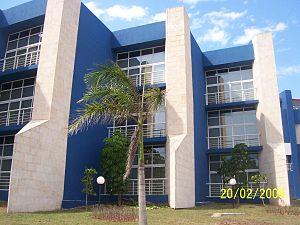
L’université des sciences informatiques est un centre de recherche universitaire basé à La Havane dans la municipalité de Boyeros à Cuba. Née comme un projet de la Révolution cubaine appelé « projet pour le futur », elle a deux objectifs : informatiser le pays et développer l'industrie du logiciel pour contribuer au développement économique. Il s'agit de la première université cubaine à être établie en vertu de l'application de la es:Batalla de ideas. Elle a été fondée en 2002 et est fréquentée par environ 11 000 étudiants.